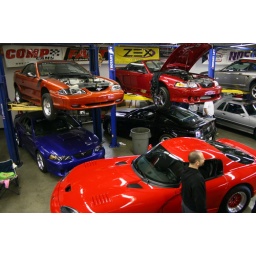
A lot of horses under one roof